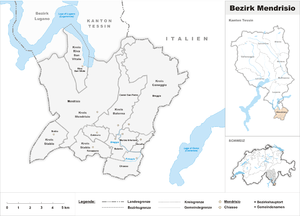
Le district de Mendrisio est un district du canton du Tessin en Suisse.